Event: Nepal Earthquake
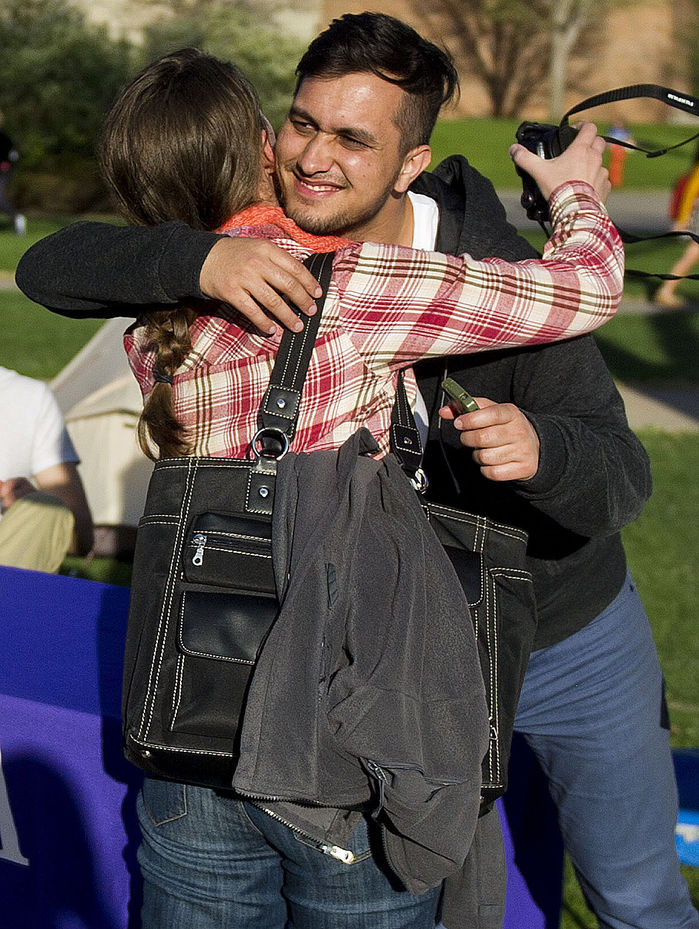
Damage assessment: no_damage